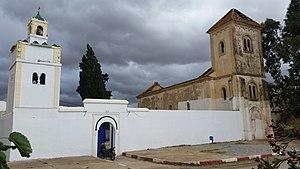
Façade est de l'ancienne église d'El Mehrine en Tunisie
Cette page présente la liste des 132 églises catholiques de Tunisie encore existantes au moment de l’indépendance du pays en 1956.